Sussex Marble

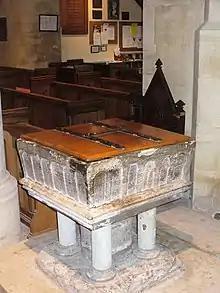
The Norman font in St Michael's Church in Mickleham, Surrey is made of Sussex marble

The Weald of Kent, near the Sussex border, was the centre of quarrying activity, as the material was most prevalent there. Yeomen who owned their own farms were usually involved. Bethersden village is surrounded by "small reed-filled and tree-fringed ponds" formed by the filling over time of old marble workings. In the area, the Perpendicular Gothic towers of the parish churches of Biddenden, Headcorn, Smarden and Tenterden, pavements and paths in Staplehurst, and the Dering Arms, an inn next to Pluckley railway station, all use the material.